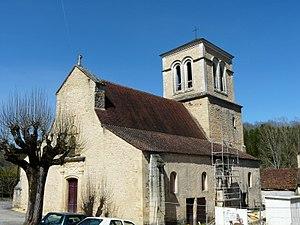
L'église Saint-Saturnin de Journiac vue depuis le sud-ouest, Dordogne, France.
Journiac est une commune française située dans le département de la Dordogne, en région Nouvelle-Aquitaine.